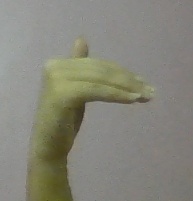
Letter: khaa